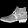
Label: Ankle boot